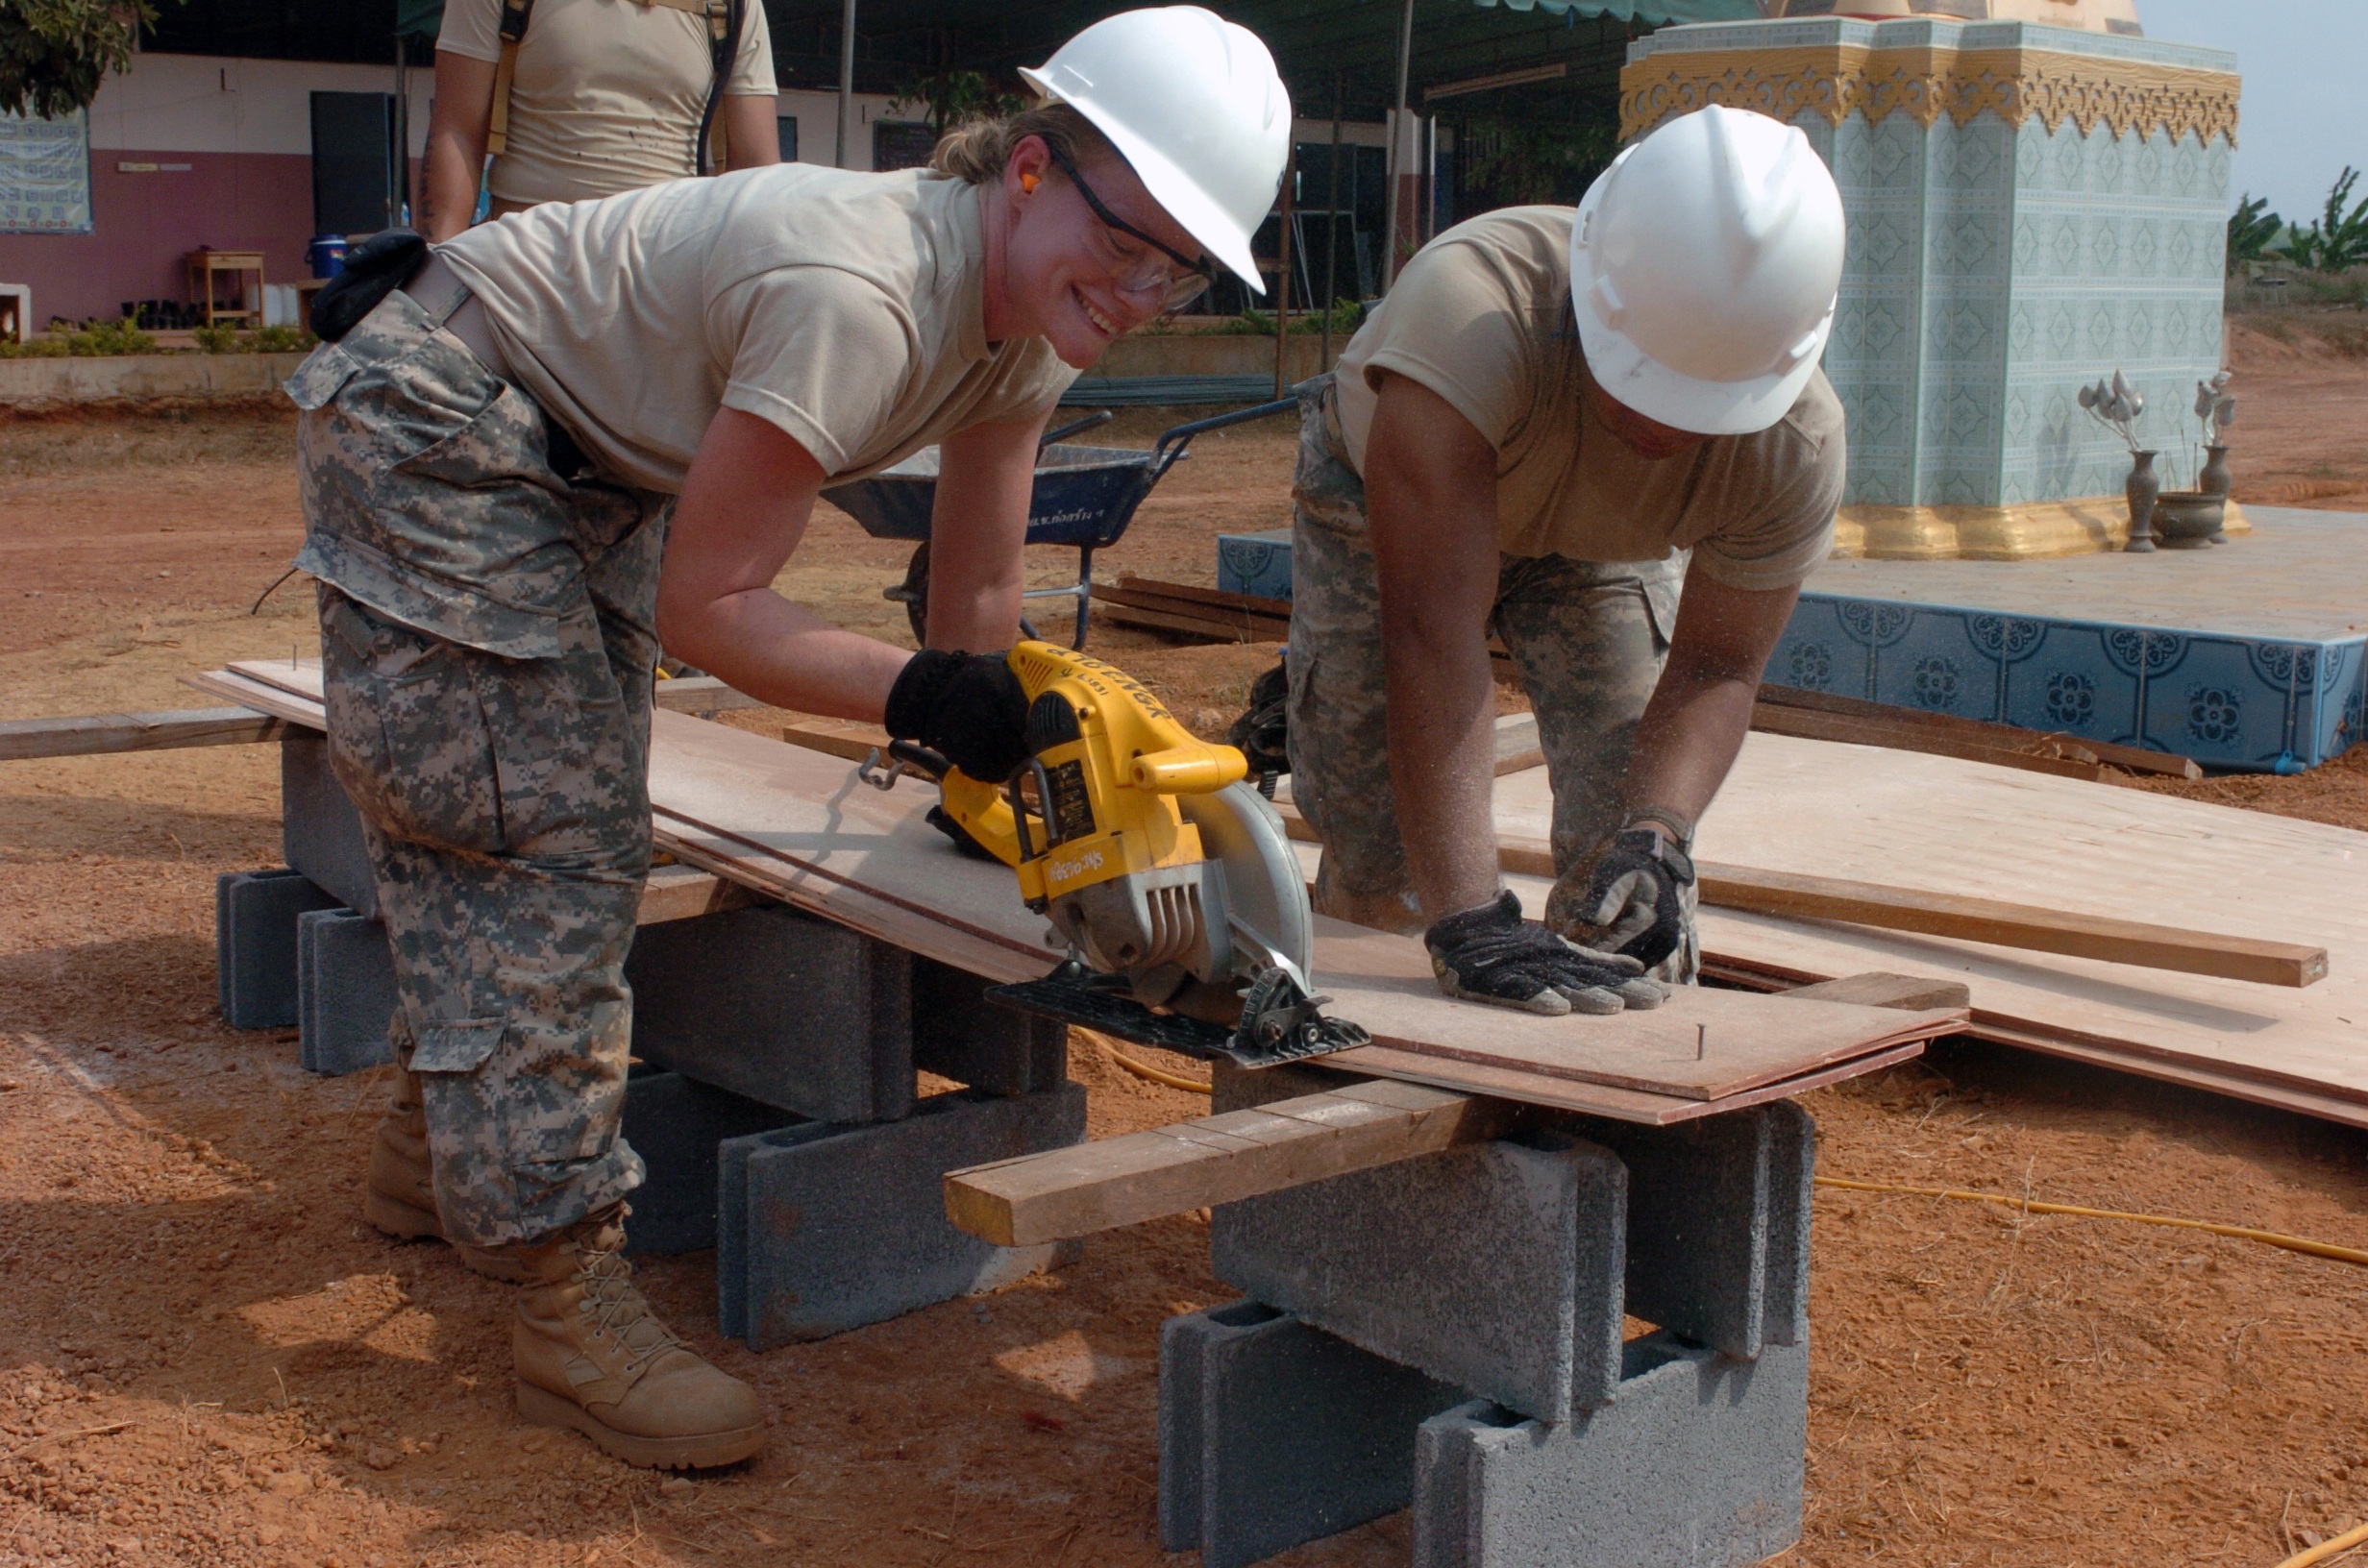
wood, building, asphalt, construction, industrial, saw, cut, cutting, carpenter, site, job, workers, laborer, contractor, construction worker, bricklayer, laborers